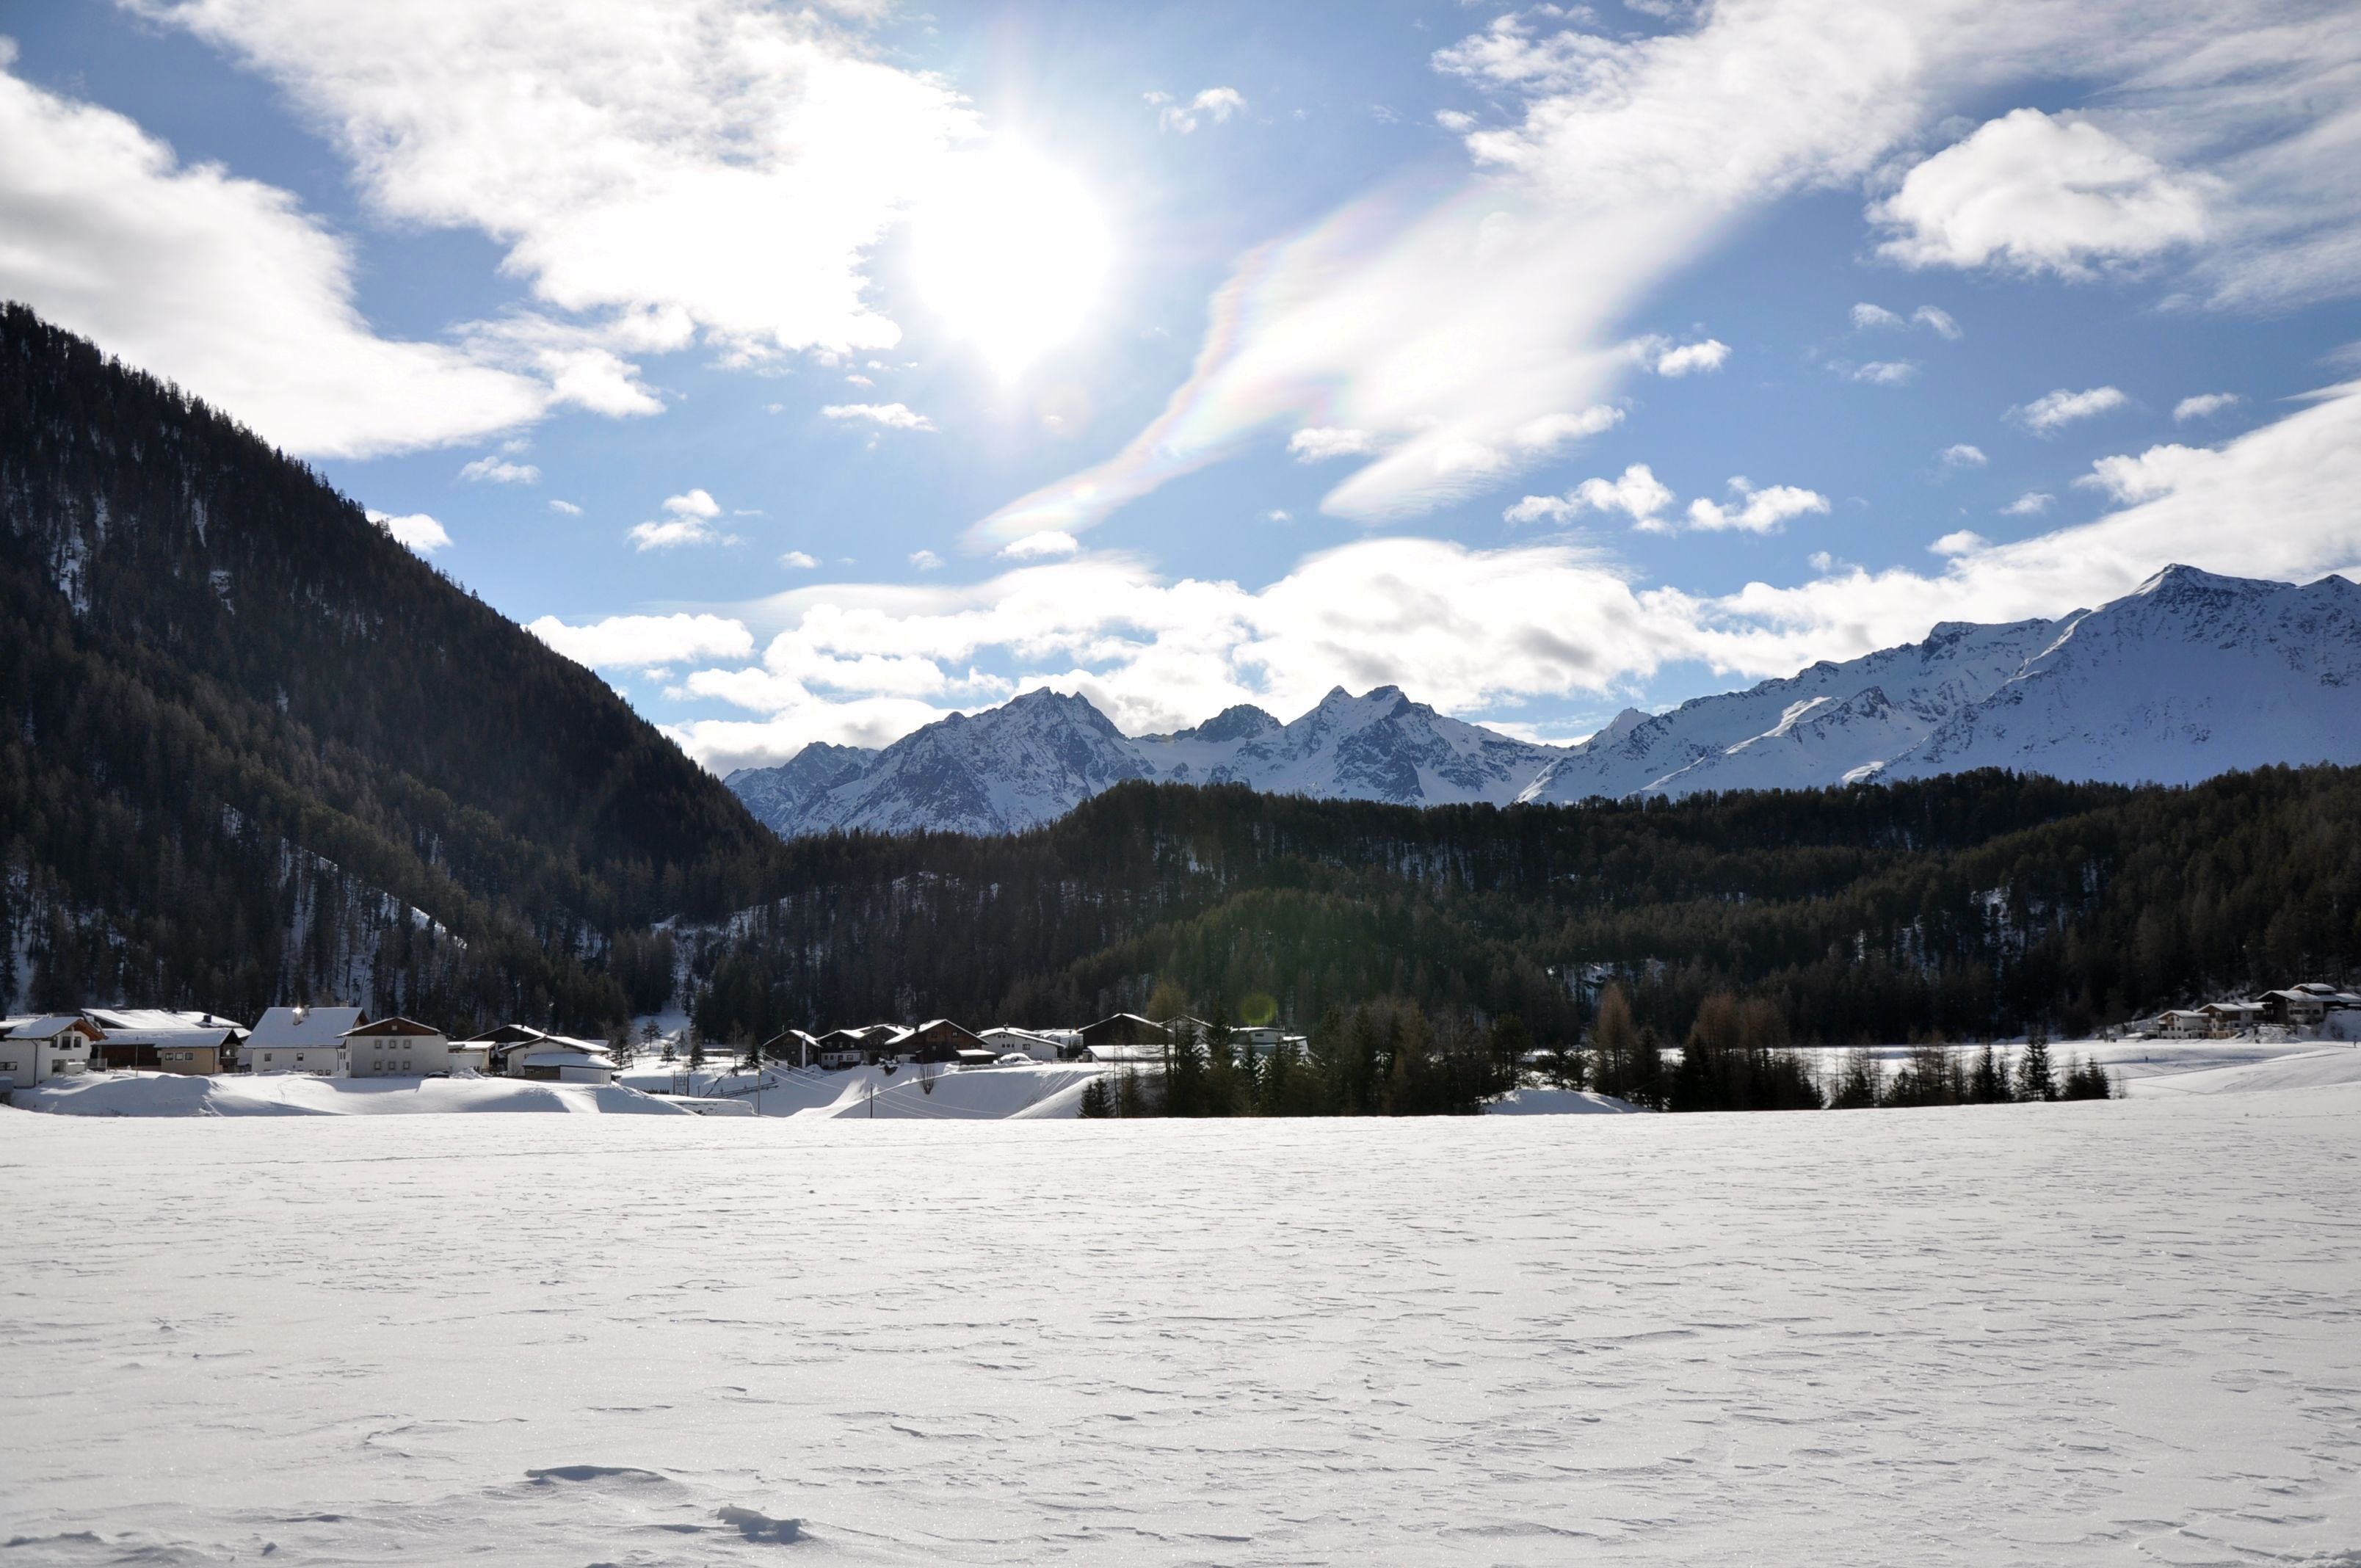
landscape, sea, mountain, snow, winter, cloud, sky, lake, mountain range, ice, vehicle, glacier, weather, alpine, fjord, arctic, season, austria, clouds, mountains, loch, landform, mountainous landforms, glacial landform